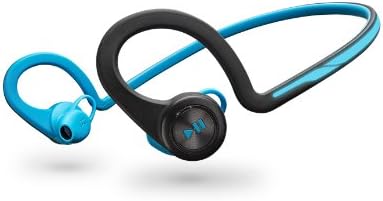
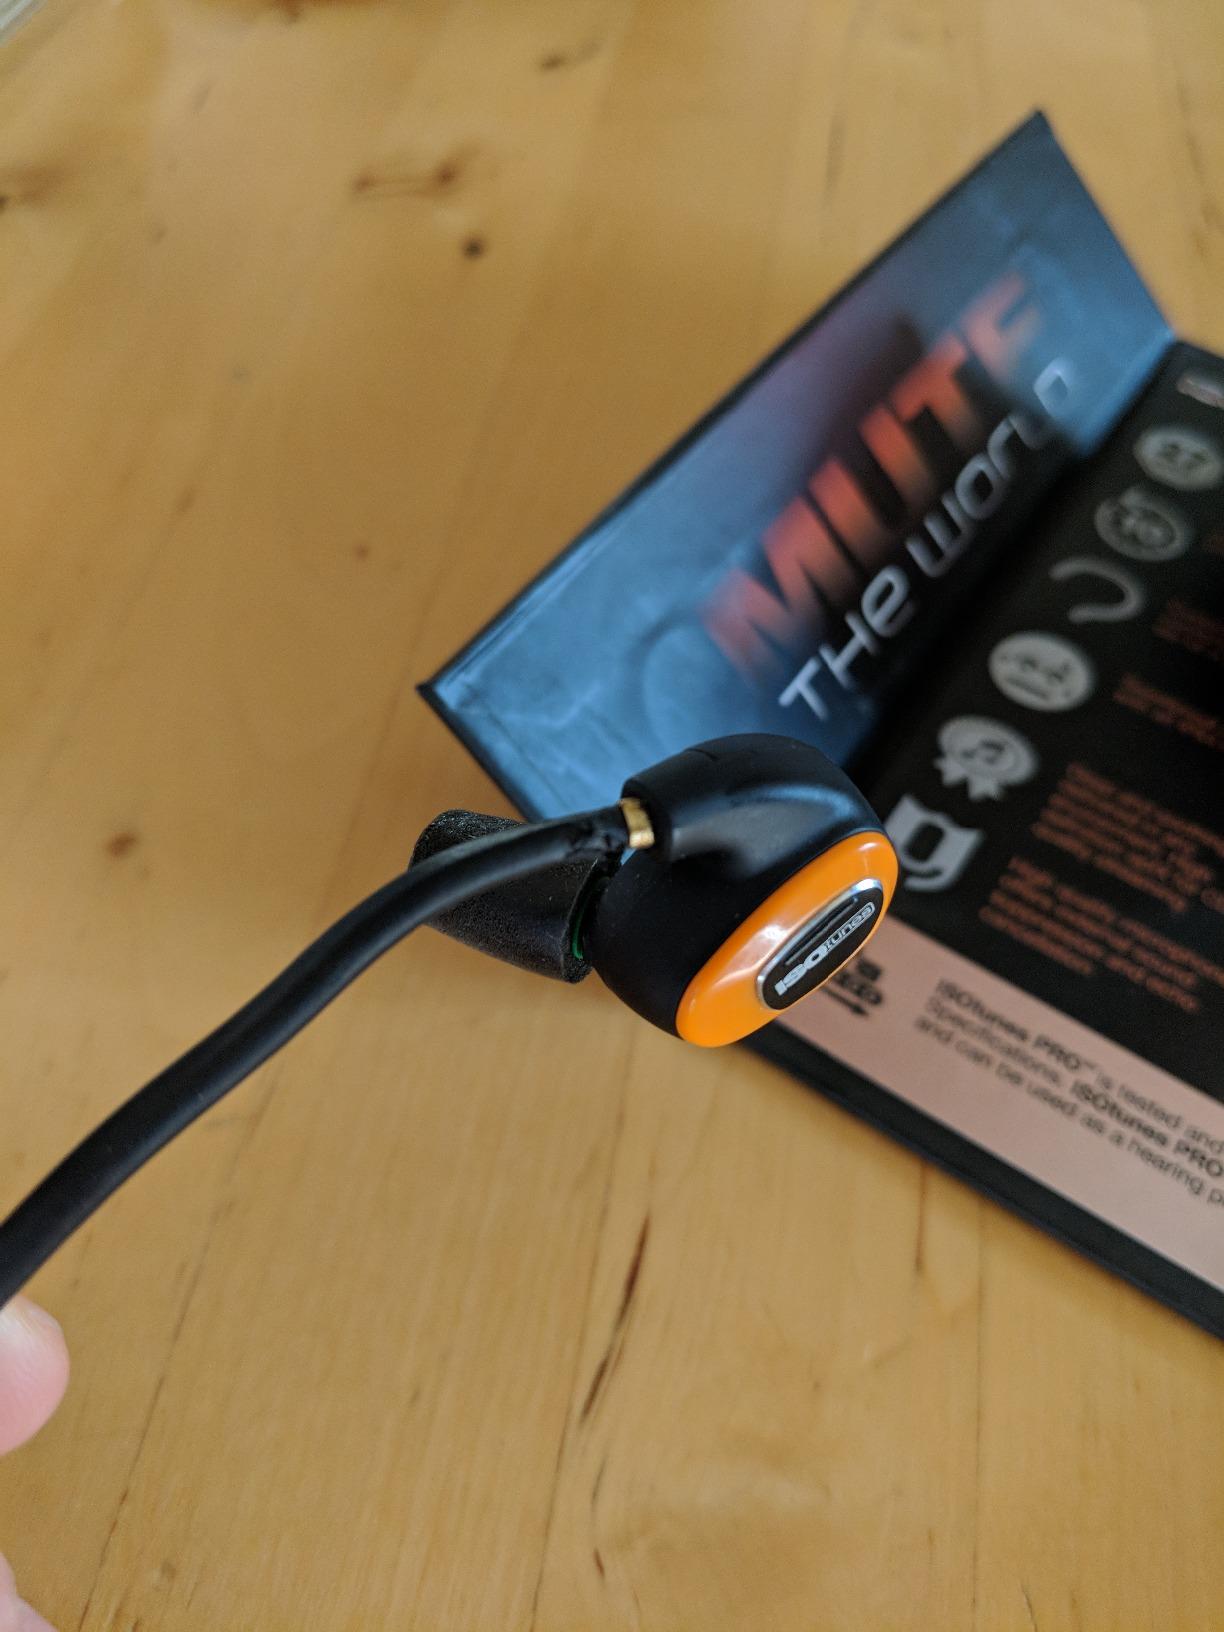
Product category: headphones
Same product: no